Ele Alenius

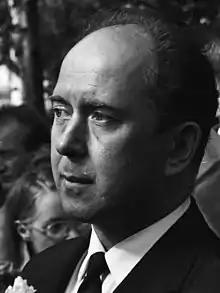
Alenius in 1970

Ele Allan Alenius (5 June 1925 – 19 November 2022) was a Finnish socialist politician. He was a Member of the Parliament of Finland for the Finnish People's Democratic League (SKDL) 1966–1977 and the Deputy Minister of Finance 1966–1970. Alenius was also the chairman of the SKDL 1967–1979.